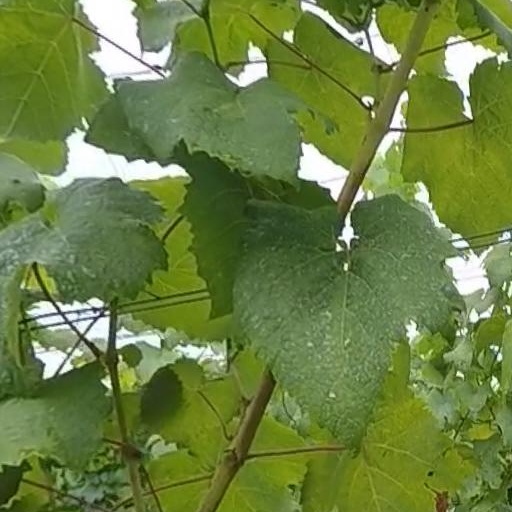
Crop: grape